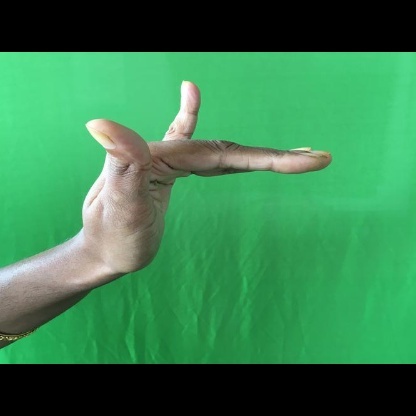
Mudra: Mrigasirsha